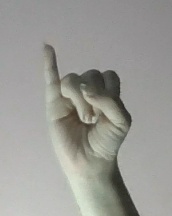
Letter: meem